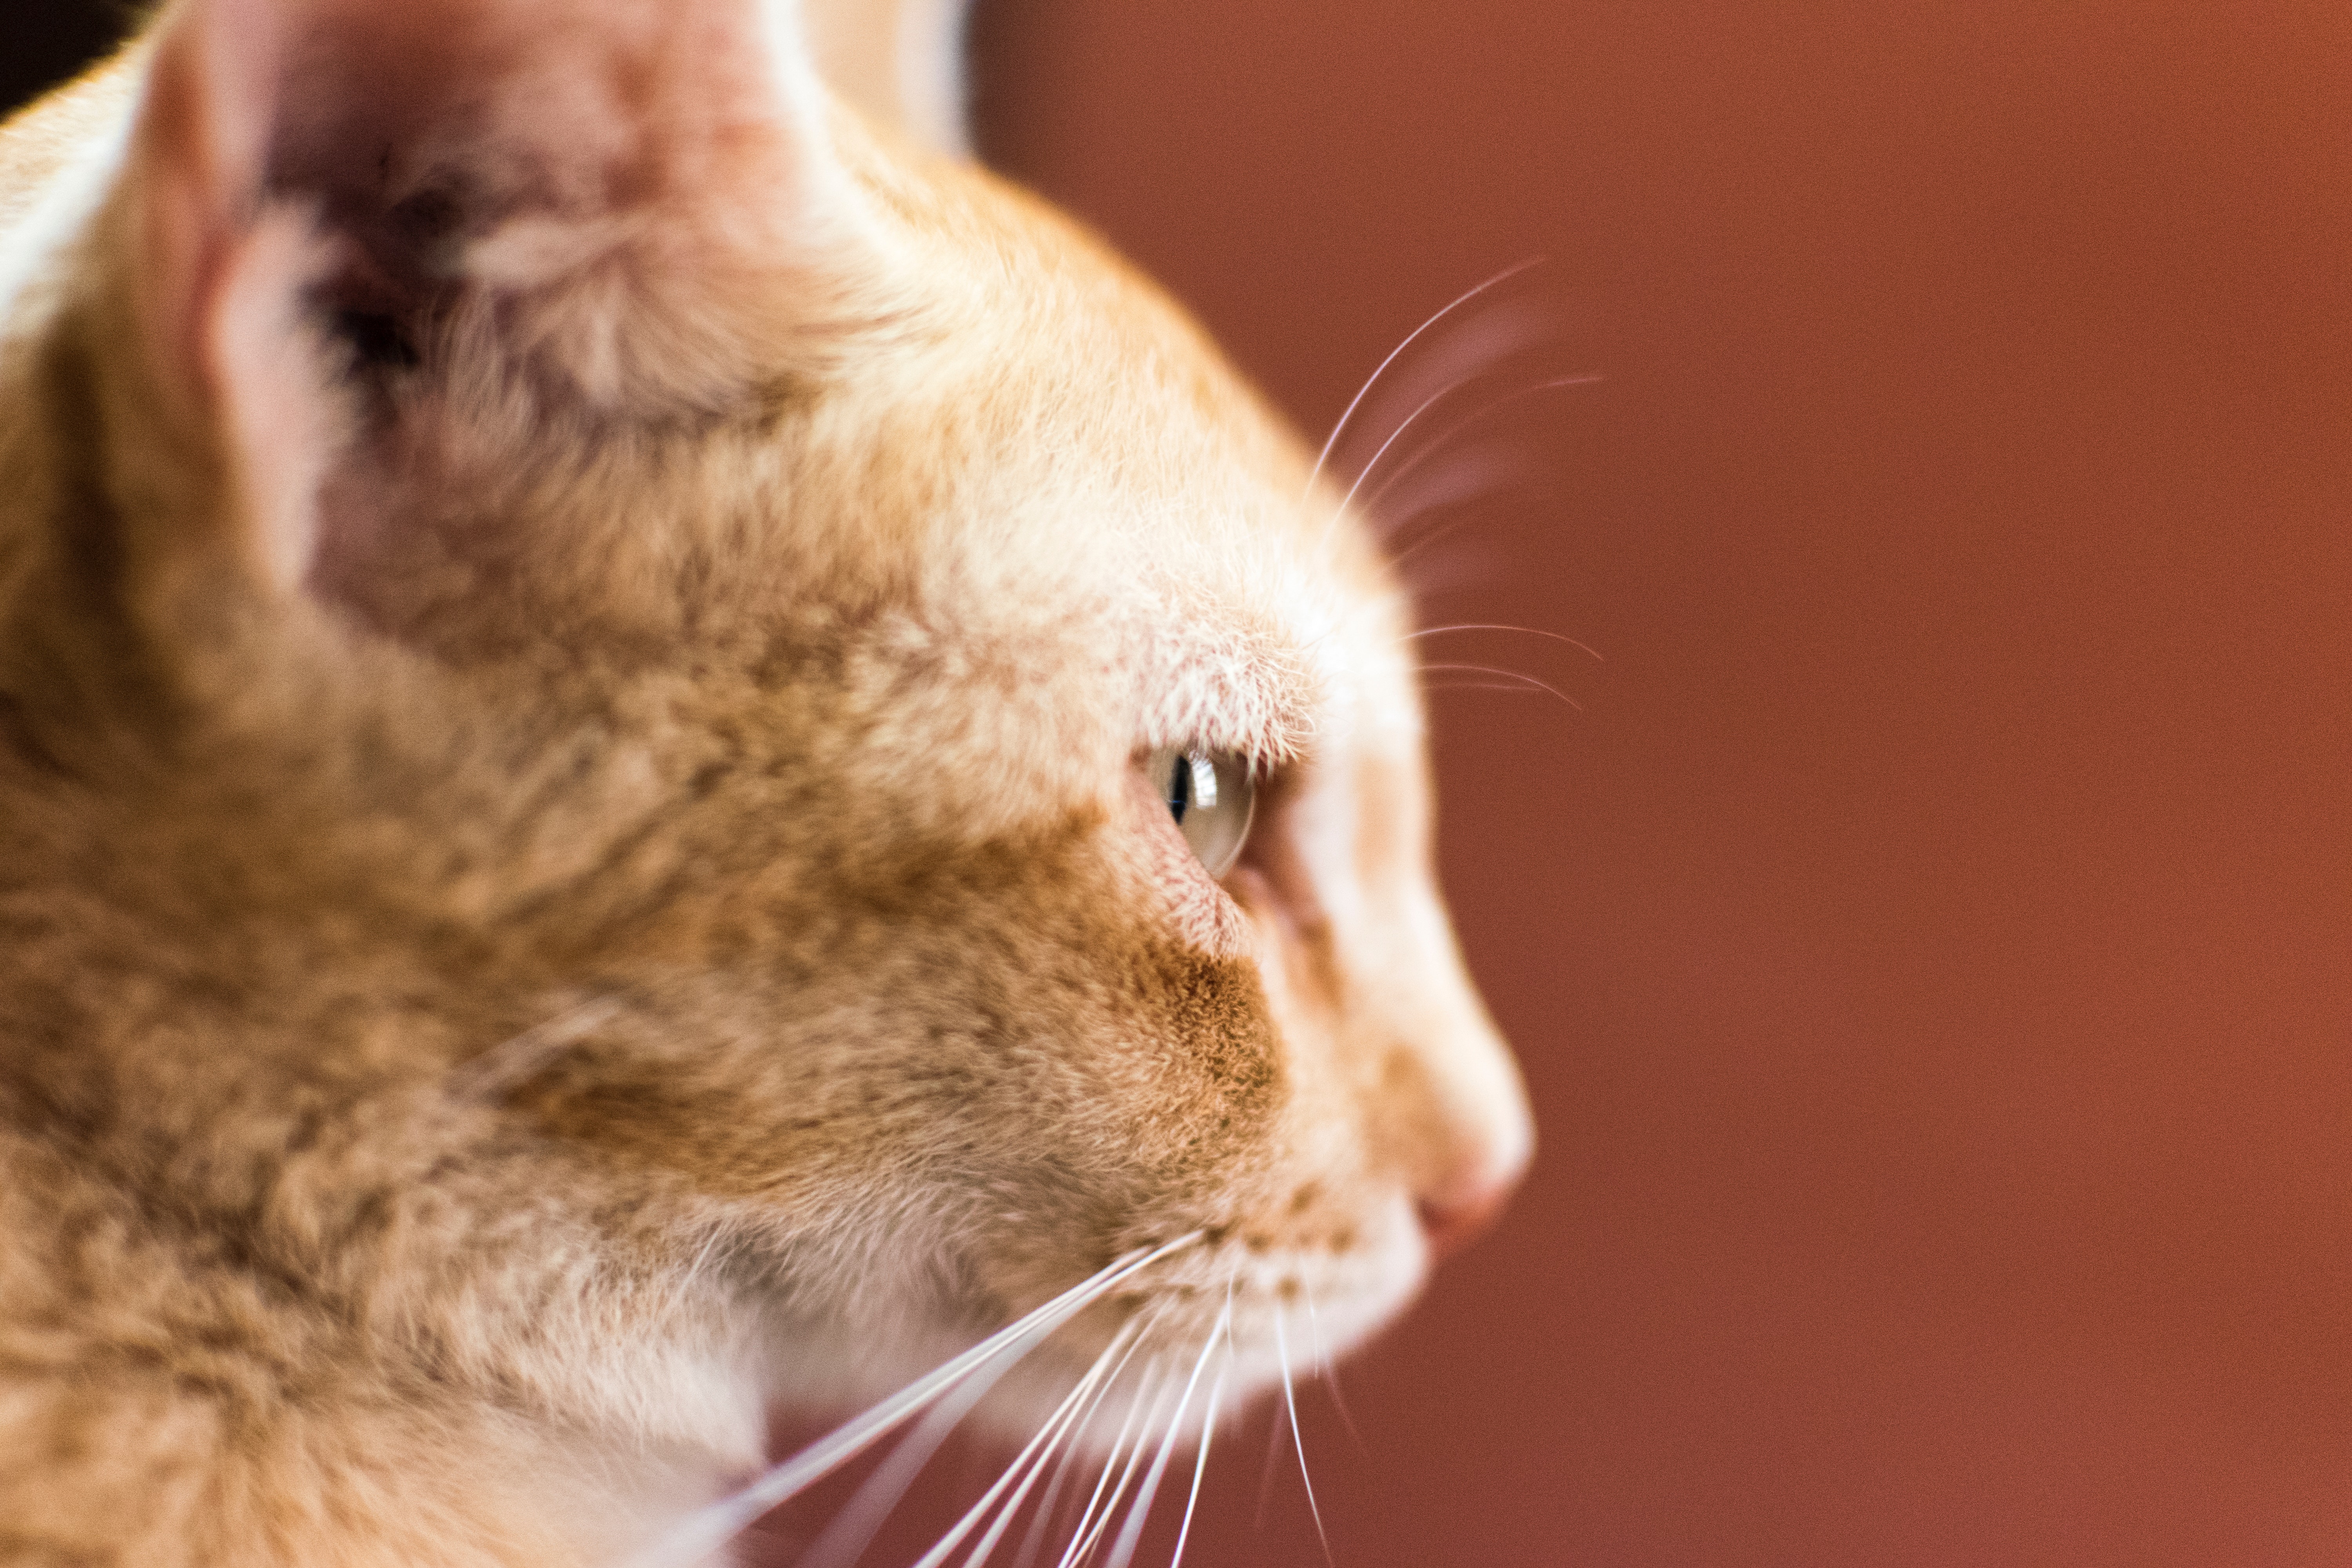
cat, whiskers, mammal, small to medium sized cats, felidae, nose, close up, snout, fur, carnivore, eye, tabby cat, ear, european shorthair, somali, fawn, macro photography, asian